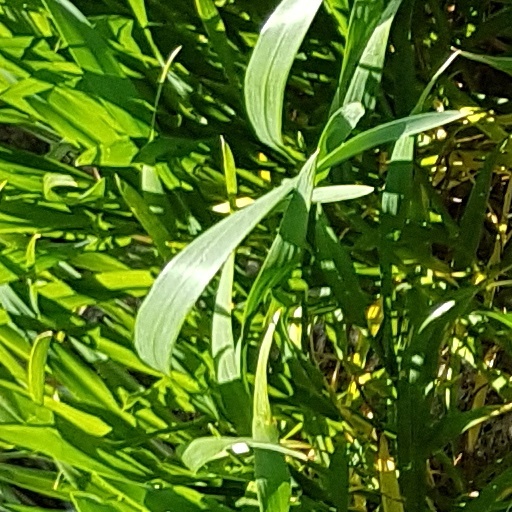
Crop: wheat